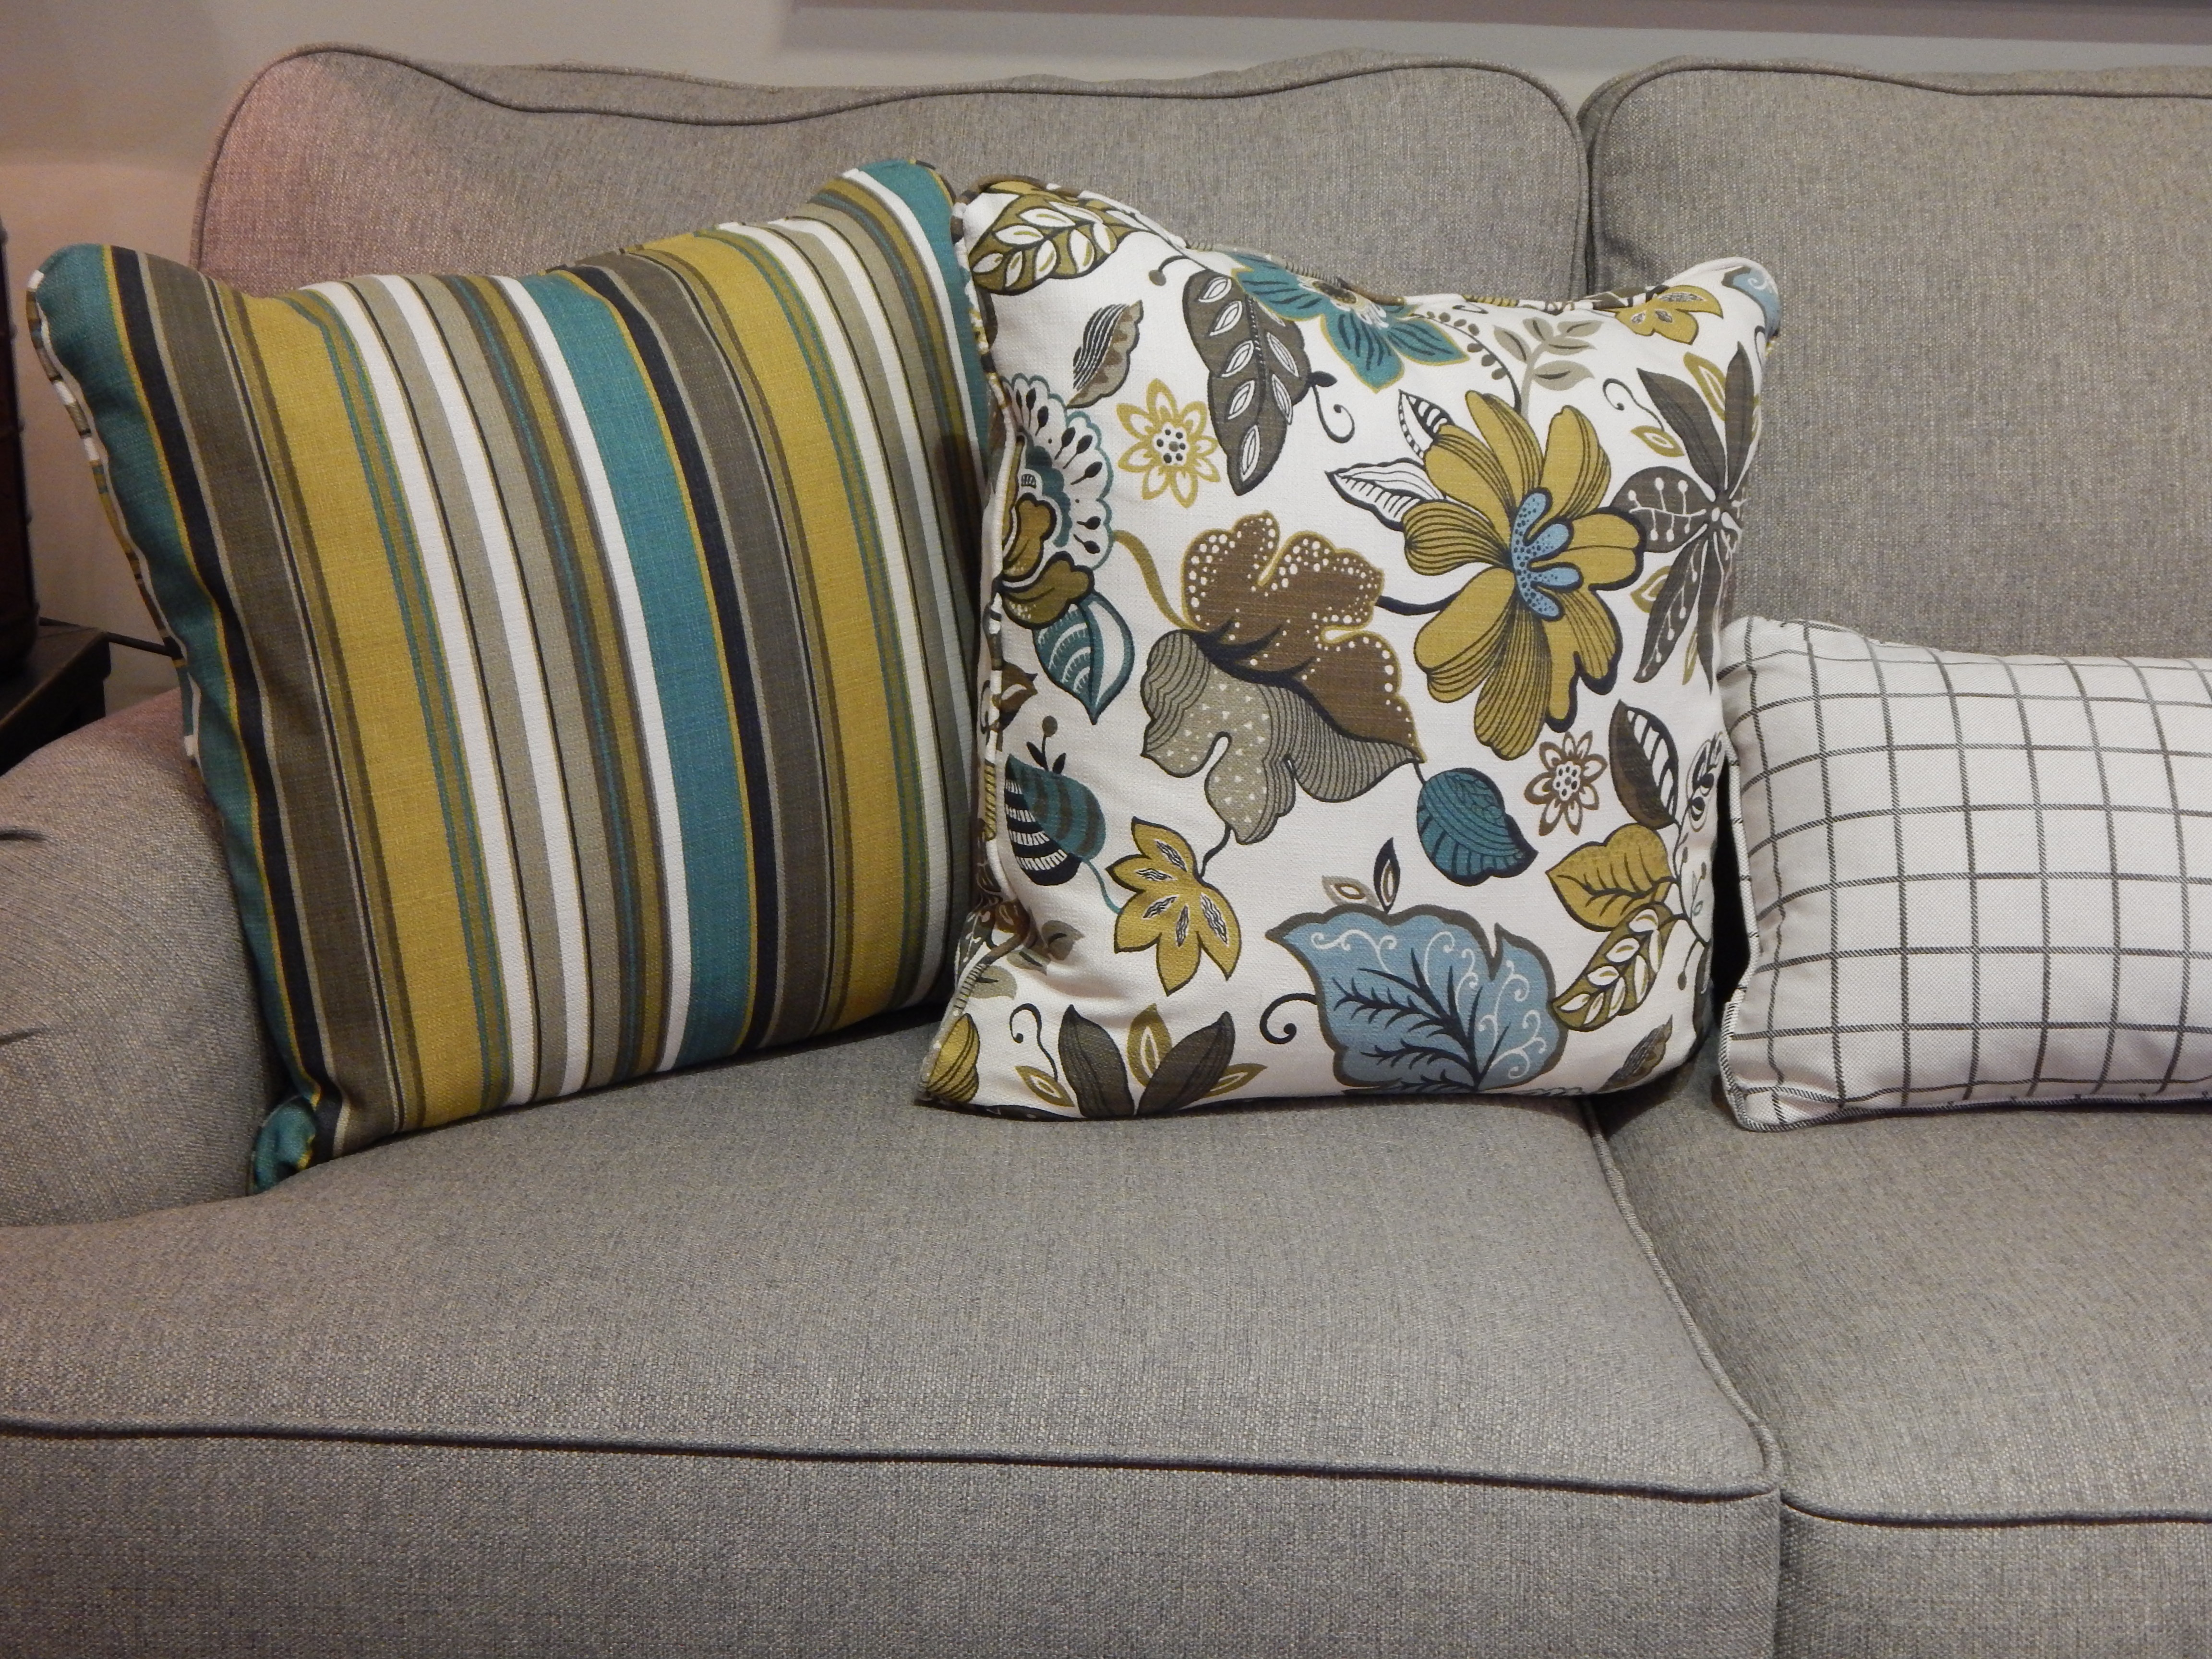
floor, interior, living room, furniture, room, sofa, pillow, decor, material, couch, cushion, textile, bed, comfortable, flooring, pillows, duvet cover, bed sheet, studio couch